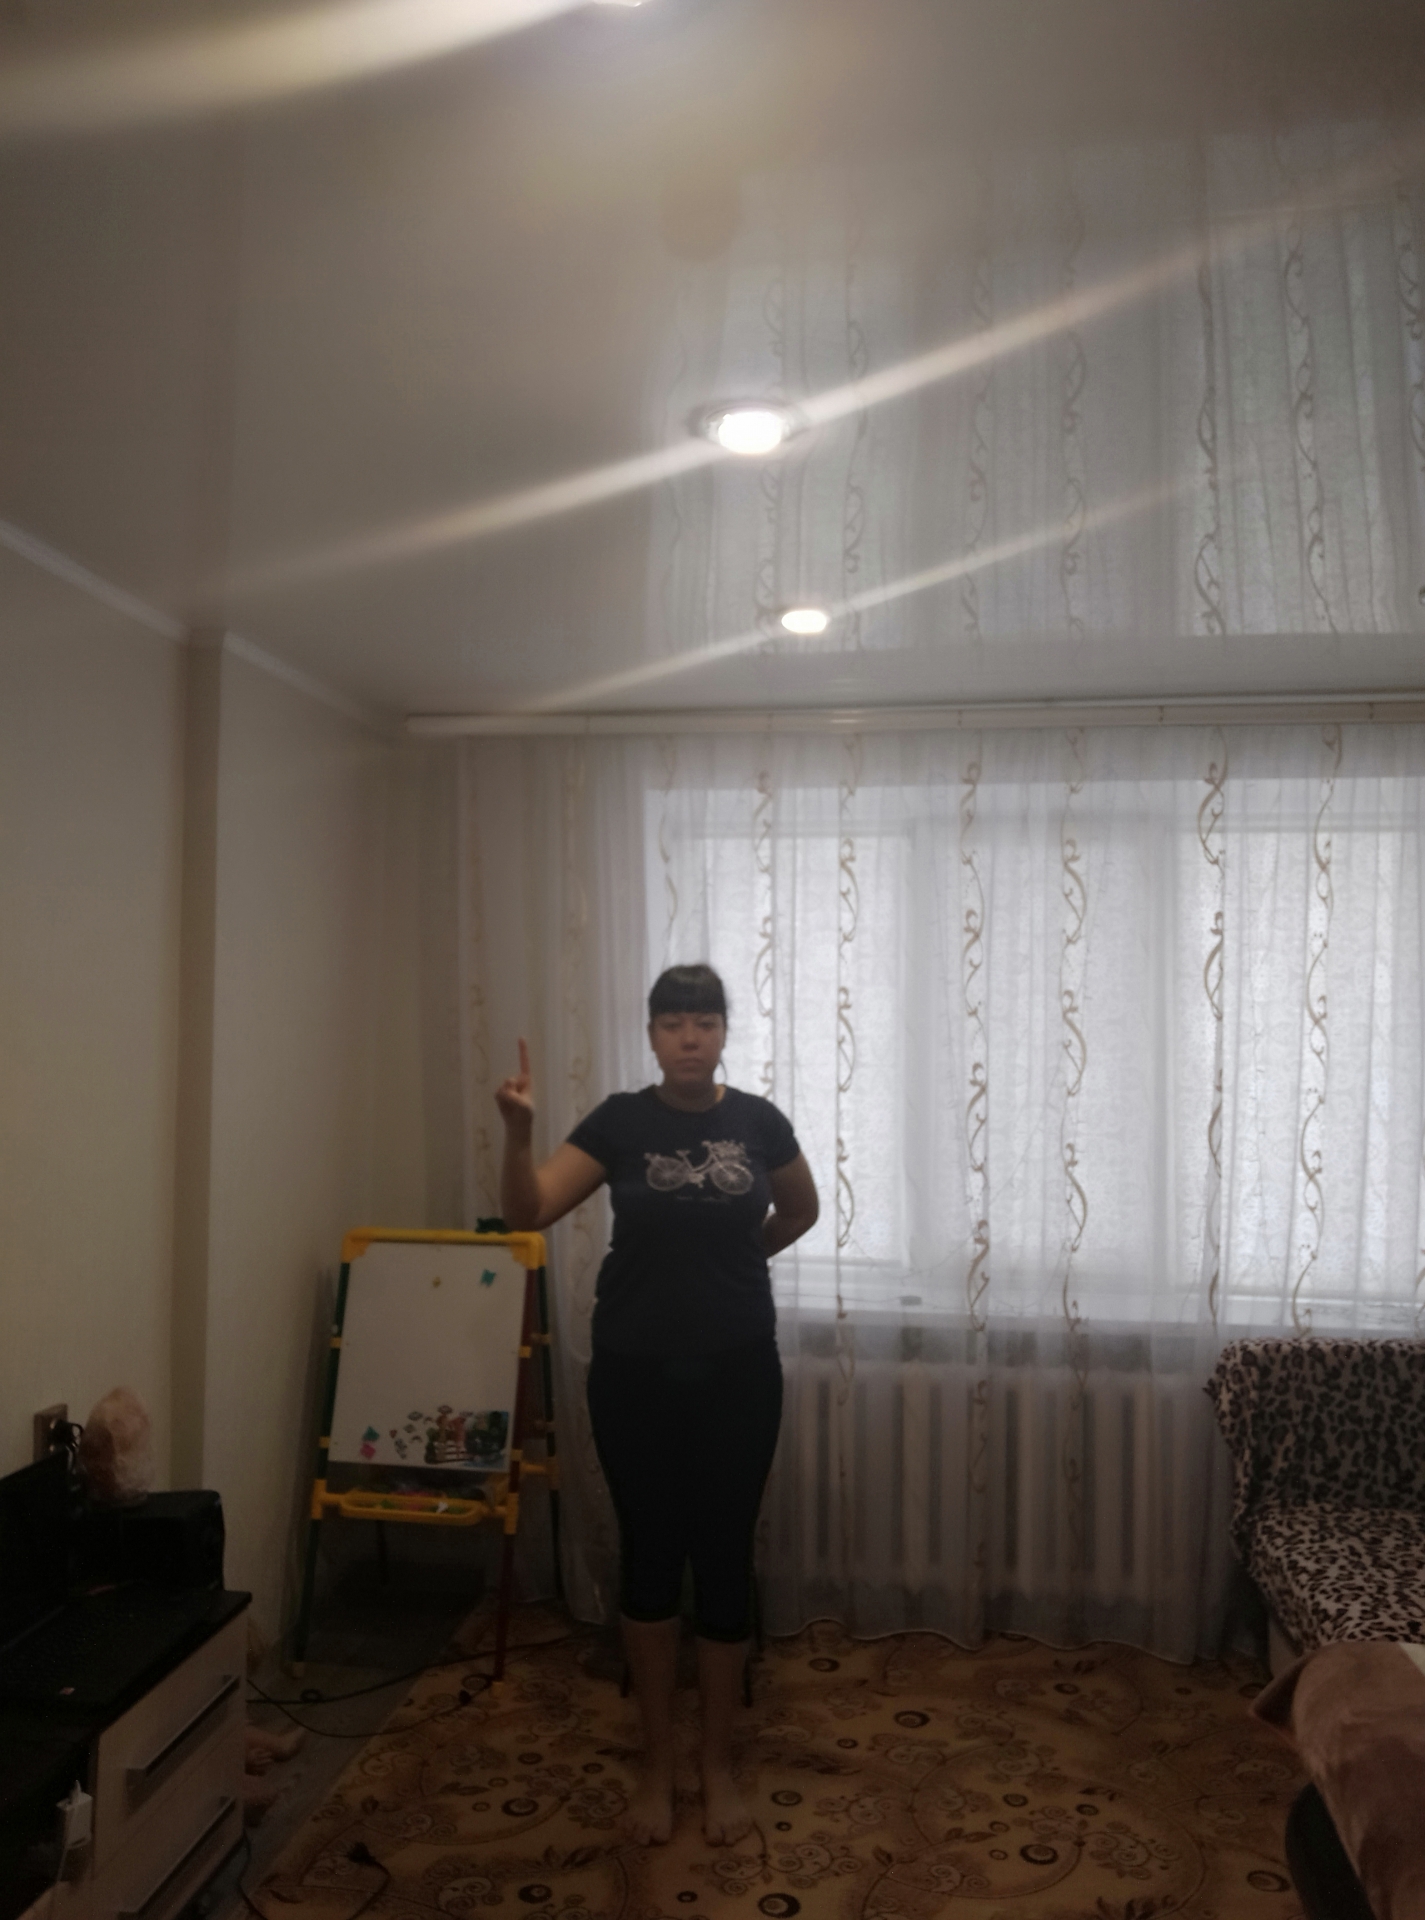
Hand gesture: one